Victor Horsley

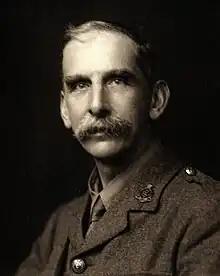

Sir Victor Alexander Haden Horsley (14 April 1857 – 16 July 1916) was a British scientist and professor.